Patch the Pirate

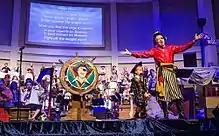
Patch the Pirate event

Dr. Garlock, and his new son-in-law Ron, travelled to churches across the world speaking about music, and founded Majesty Music, Inc. to produce quality sacred music for churches. Majesty Music is widely popular in the Baptist denomination, and particularly in the Independent Fundamentalist Baptist denomination. Ron Hamilton married Dr. Garlock's daughter, Shelly, in 1975, and the couple managed Majesty Music for over 30 years. In 2014, Ron Hamilton's son-in-law and daughter, Adam Morgan and Megan Hamilton Morgan, began writing and producing the new Patch the Pirate adventures and managing the company, continuing the family tradition. In 2017, Ron Hamilton was diagnosed with early onset dementia, resulting in his no longer able to travel with his "crew" but they still keep performing.